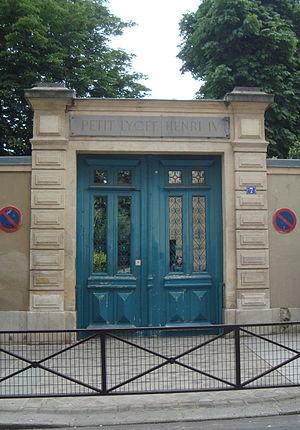
Entrée du Petit lycée Henri IV (collège) au numéro 7 de la rue Clotilde
Le petit lycée était une filière d'enseignement élémentaire en France, au sein des lycées aux XIXᵉ et XXᵉ siècles. Menant de la onzième à la septième, elle était réservée aux enfants d'une population privilégiée, destinés au lycée.
Le lycée Henri-IV est un établissement d'enseignement secondaire et supérieur public, situé au 23, rue Clovis dans le 5ᵉ arrondissement de Paris, dans le Quartier latin. Il accueille plus de 2 600 élèves, du collège aux classes préparatoires.